Angolan Civil War

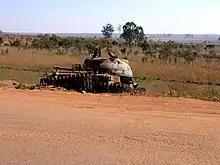
The remnants of a tank in the Angolan countryside, destroyed by a landmine.

The civil war spawned a disastrous humanitarian crisis in Angola, internally displacing 4.28 million people – one-third of Angola's total population. The United Nations estimated in 2003 that 80% of Angolans lacked access to basic medical care, 60% lacked access to water, and 30% of Angolan children would die before the age of five, with an overall national life expectancy of less than 40 years of age. Over 100,000 children were separated from their families.